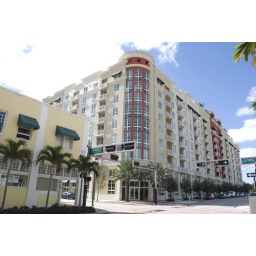
I've always loved the colors in this building against the blue sky.